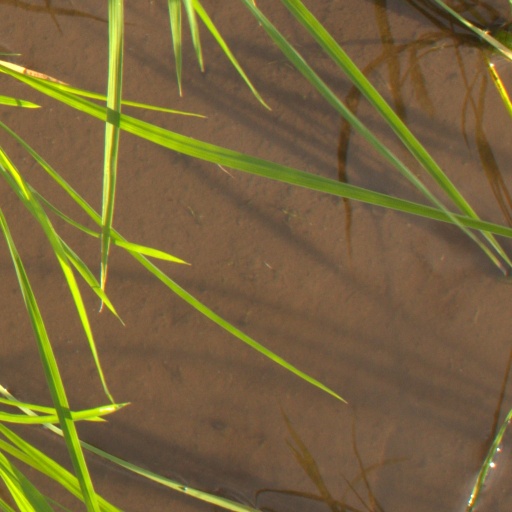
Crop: rice